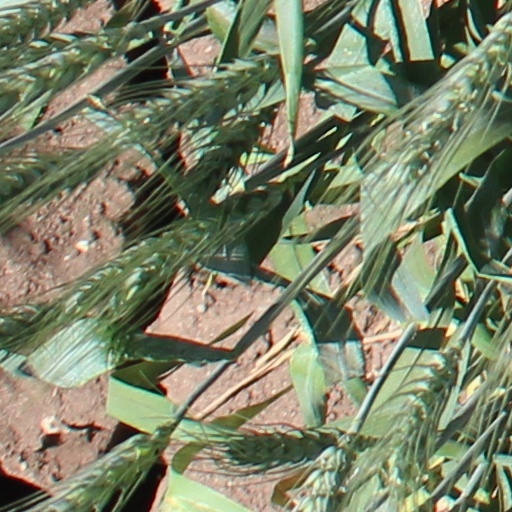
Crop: wheat